University of Leeds

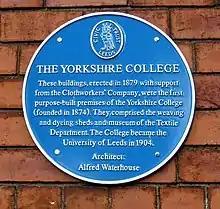
Yorkshire College blue plaque 1879

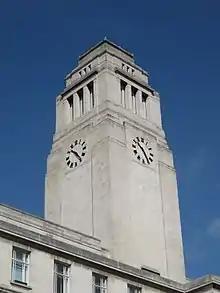
The Parkinson Building campanile, which features prominently in the university logo and publications after re-branding in 2006

Leeds was given its first university in 1887 when the Yorkshire College joined the federal Victoria University on 3 November. The Victoria University had been established by royal charter in 1880; Owens College being at first the only member college. Leeds now found itself in an educational union with close social cousins from Manchester and Liverpool.